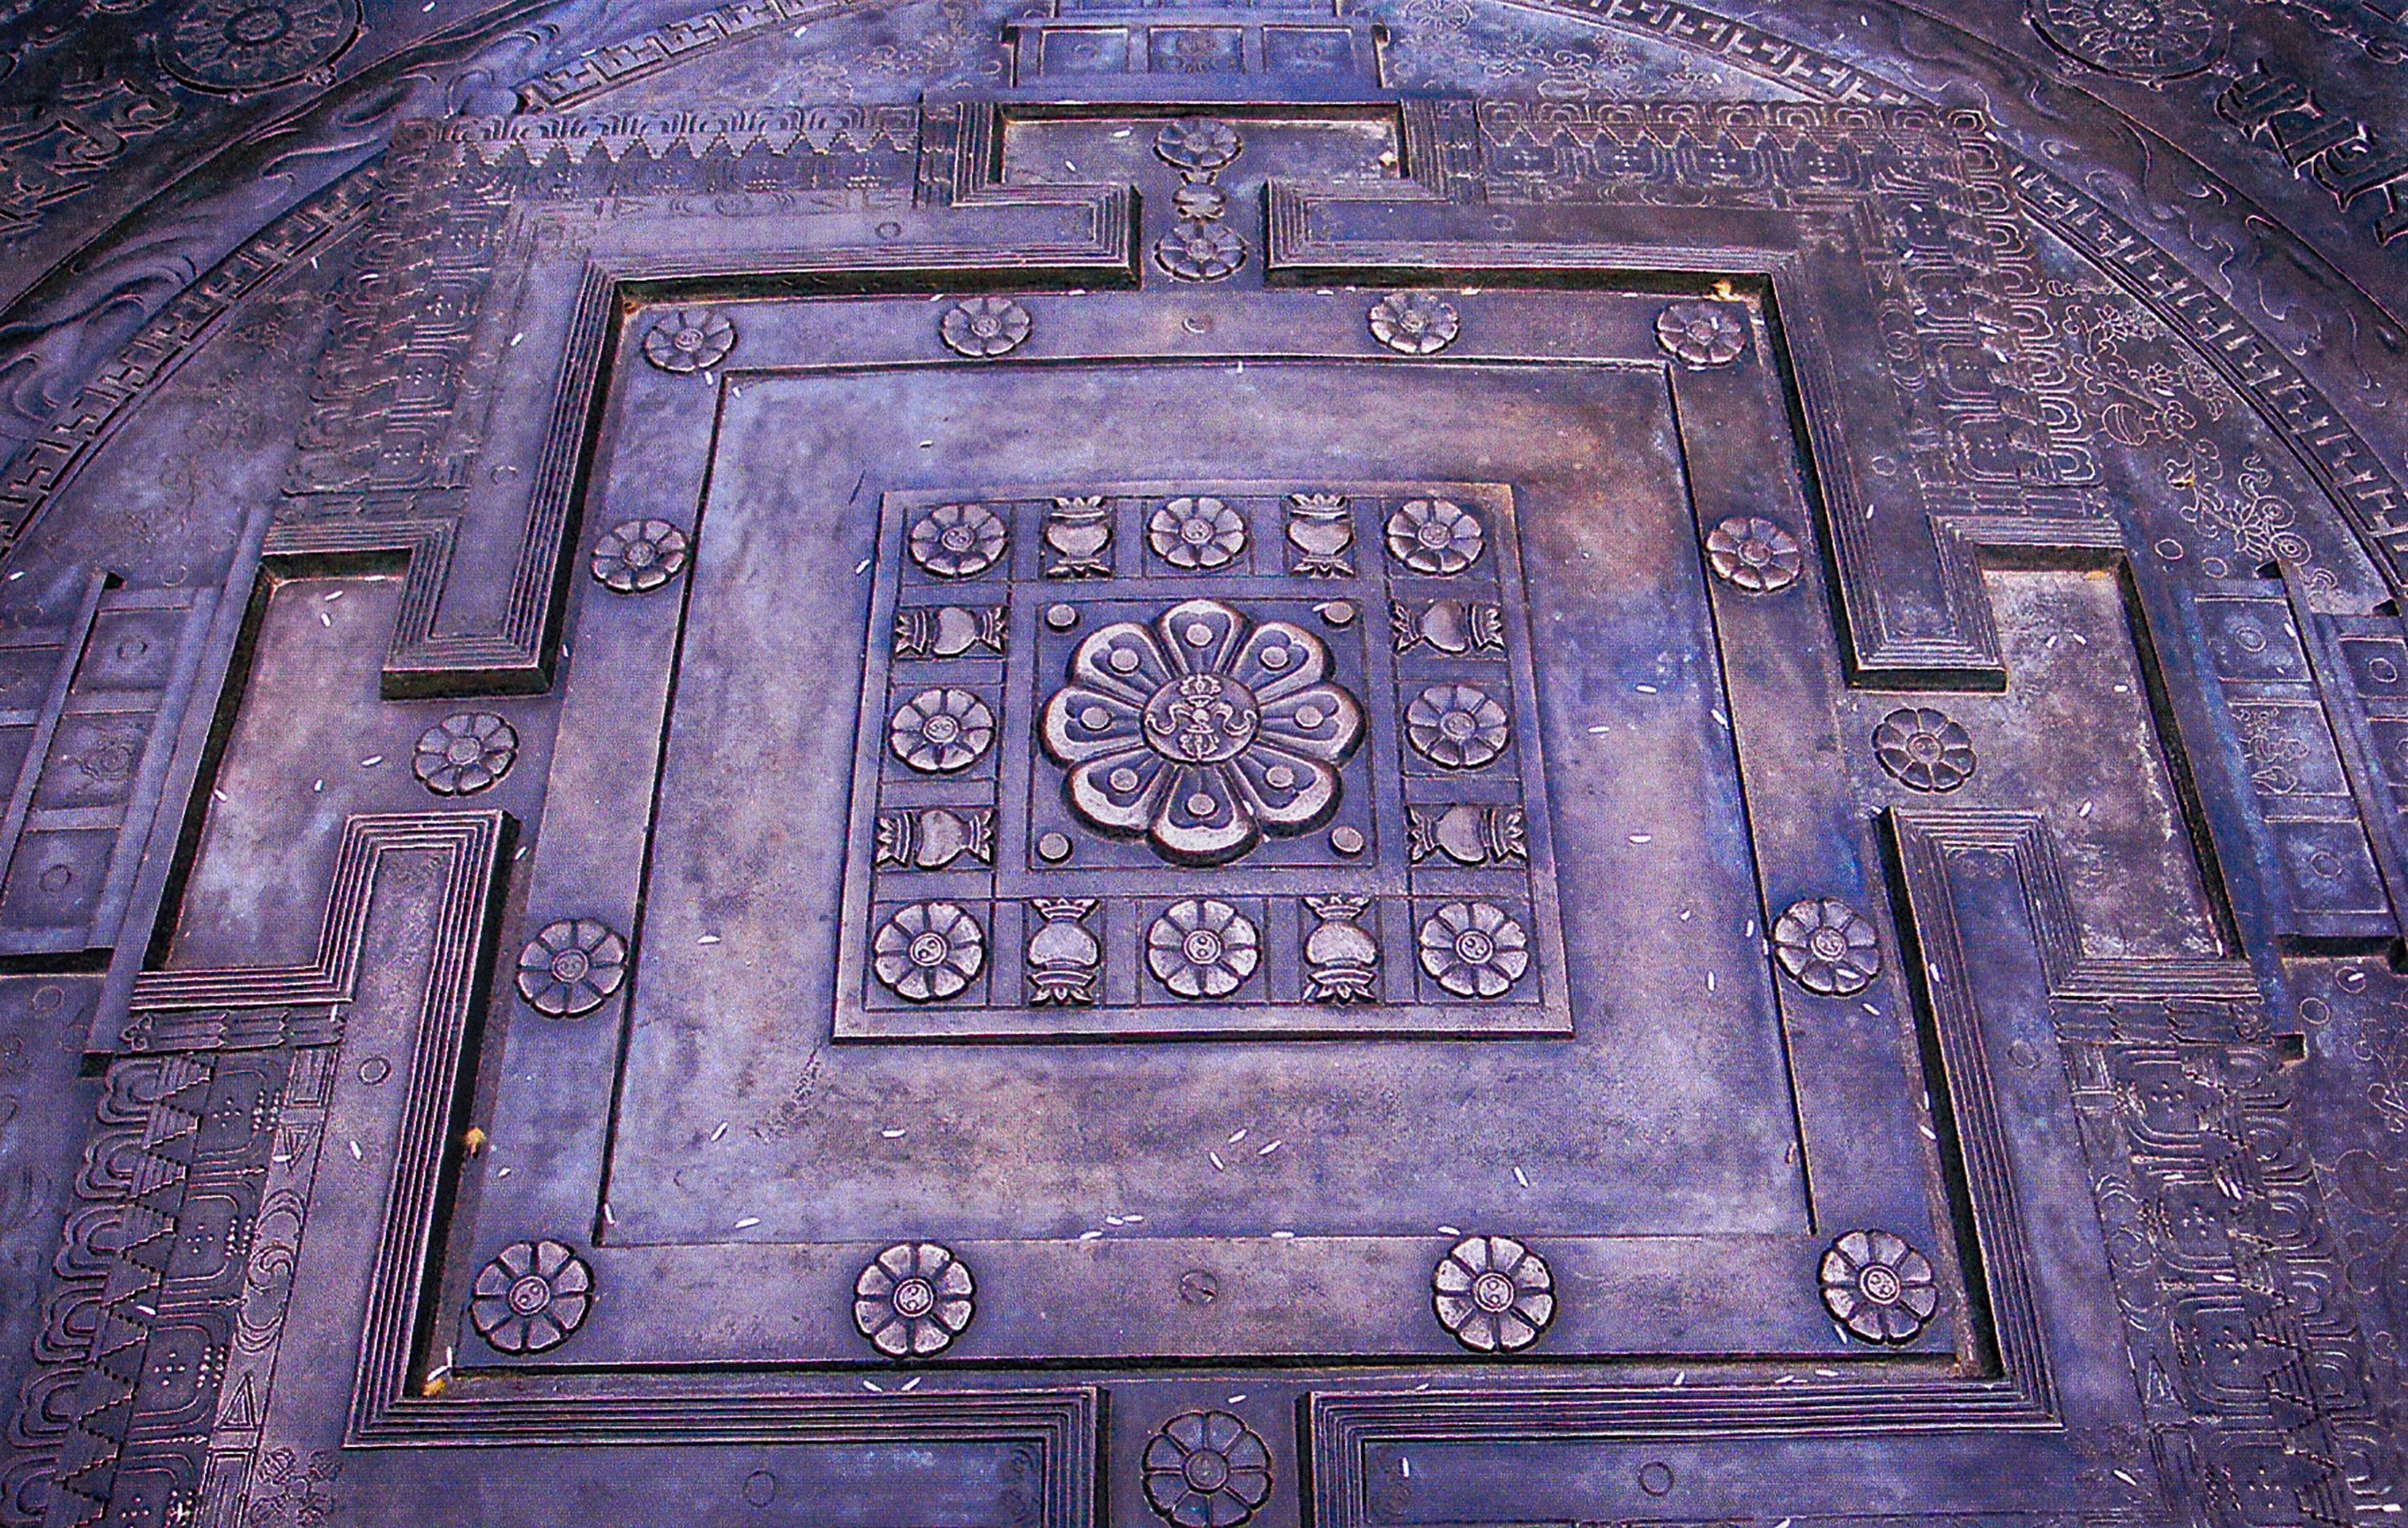
building, geometry, buddhism, religion, place of worship, spiritual, temple, symmetry, buddha, culture, sacred, dome, screenshot, mandala, kalachakra, archaeological site, ancient history